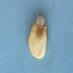
Maize quality: Bad